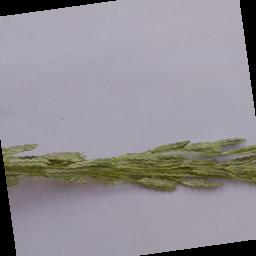
Label: Rice___Neck_Blast